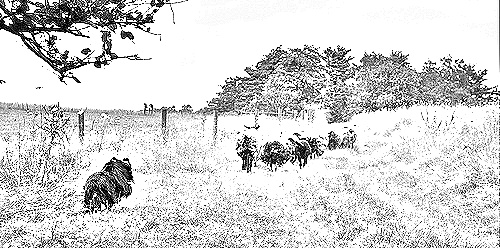
Portrait style: Sketch Portrait